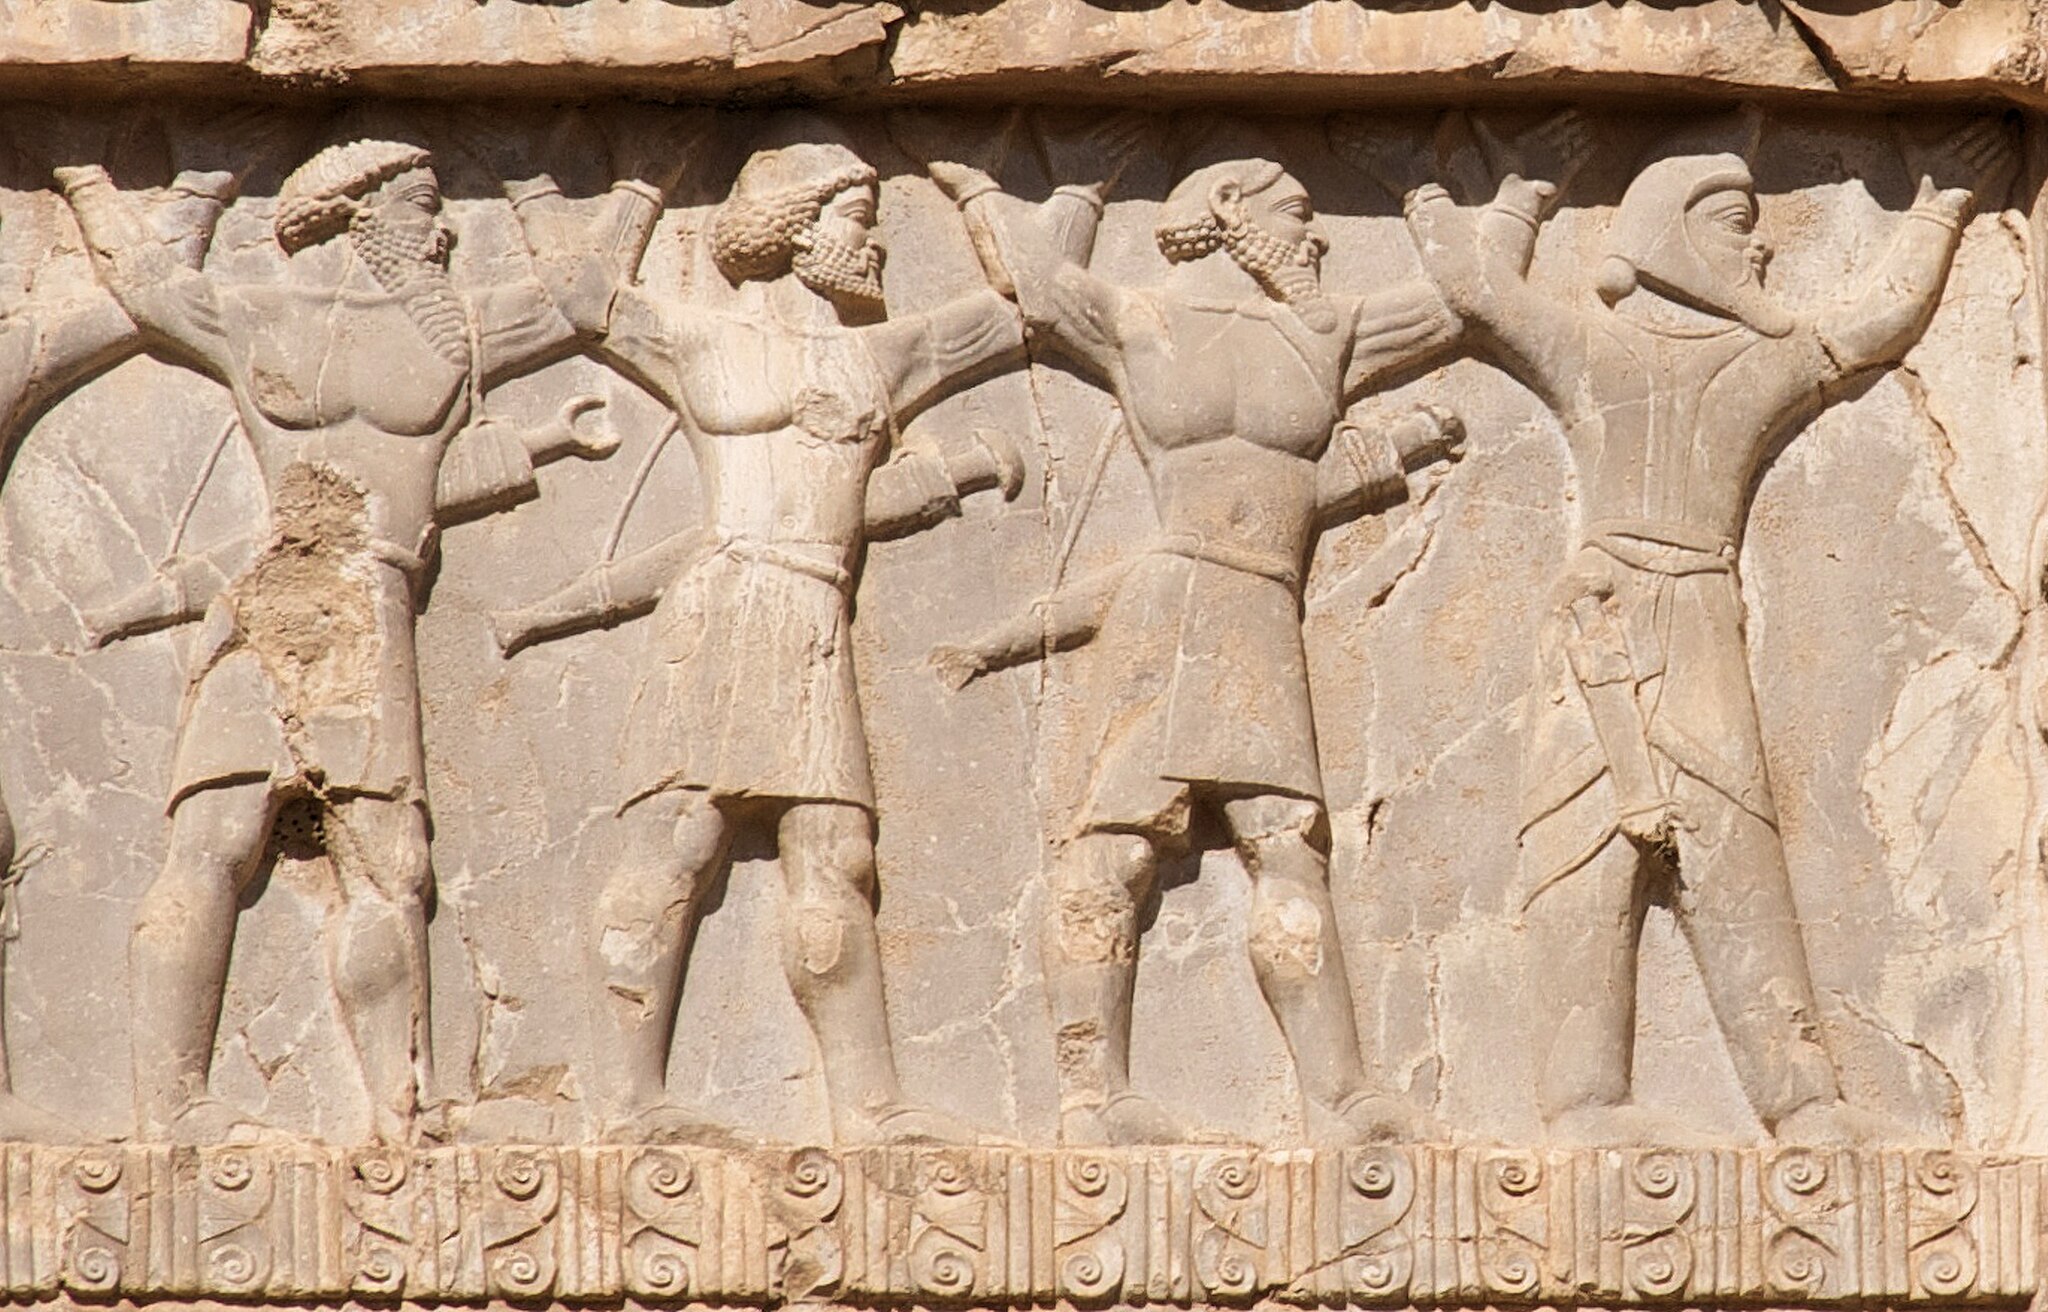
Title: Xerxes detail three Indian ethnicities and a Saka haumavarga
Description: Description of Achaemenid army ethnicities Xerxes detail three Indian ethnicities and a Saka haumavarga
Date: 2010-04-19 15:51:50
Categories: Tomb of Xerxes I, Extracted images